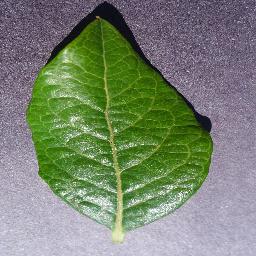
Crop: blueberry
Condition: healthy